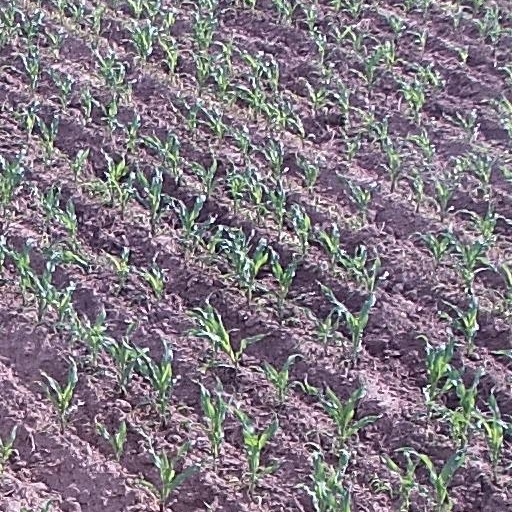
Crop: maize; corn